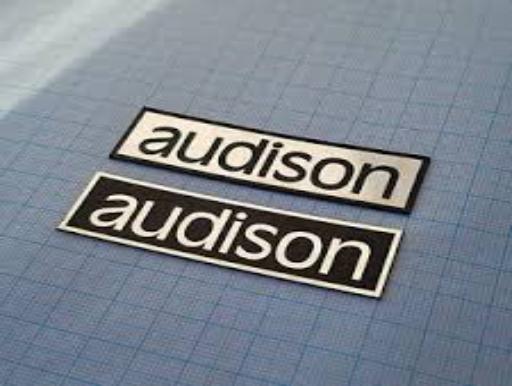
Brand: Audison
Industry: Leisure